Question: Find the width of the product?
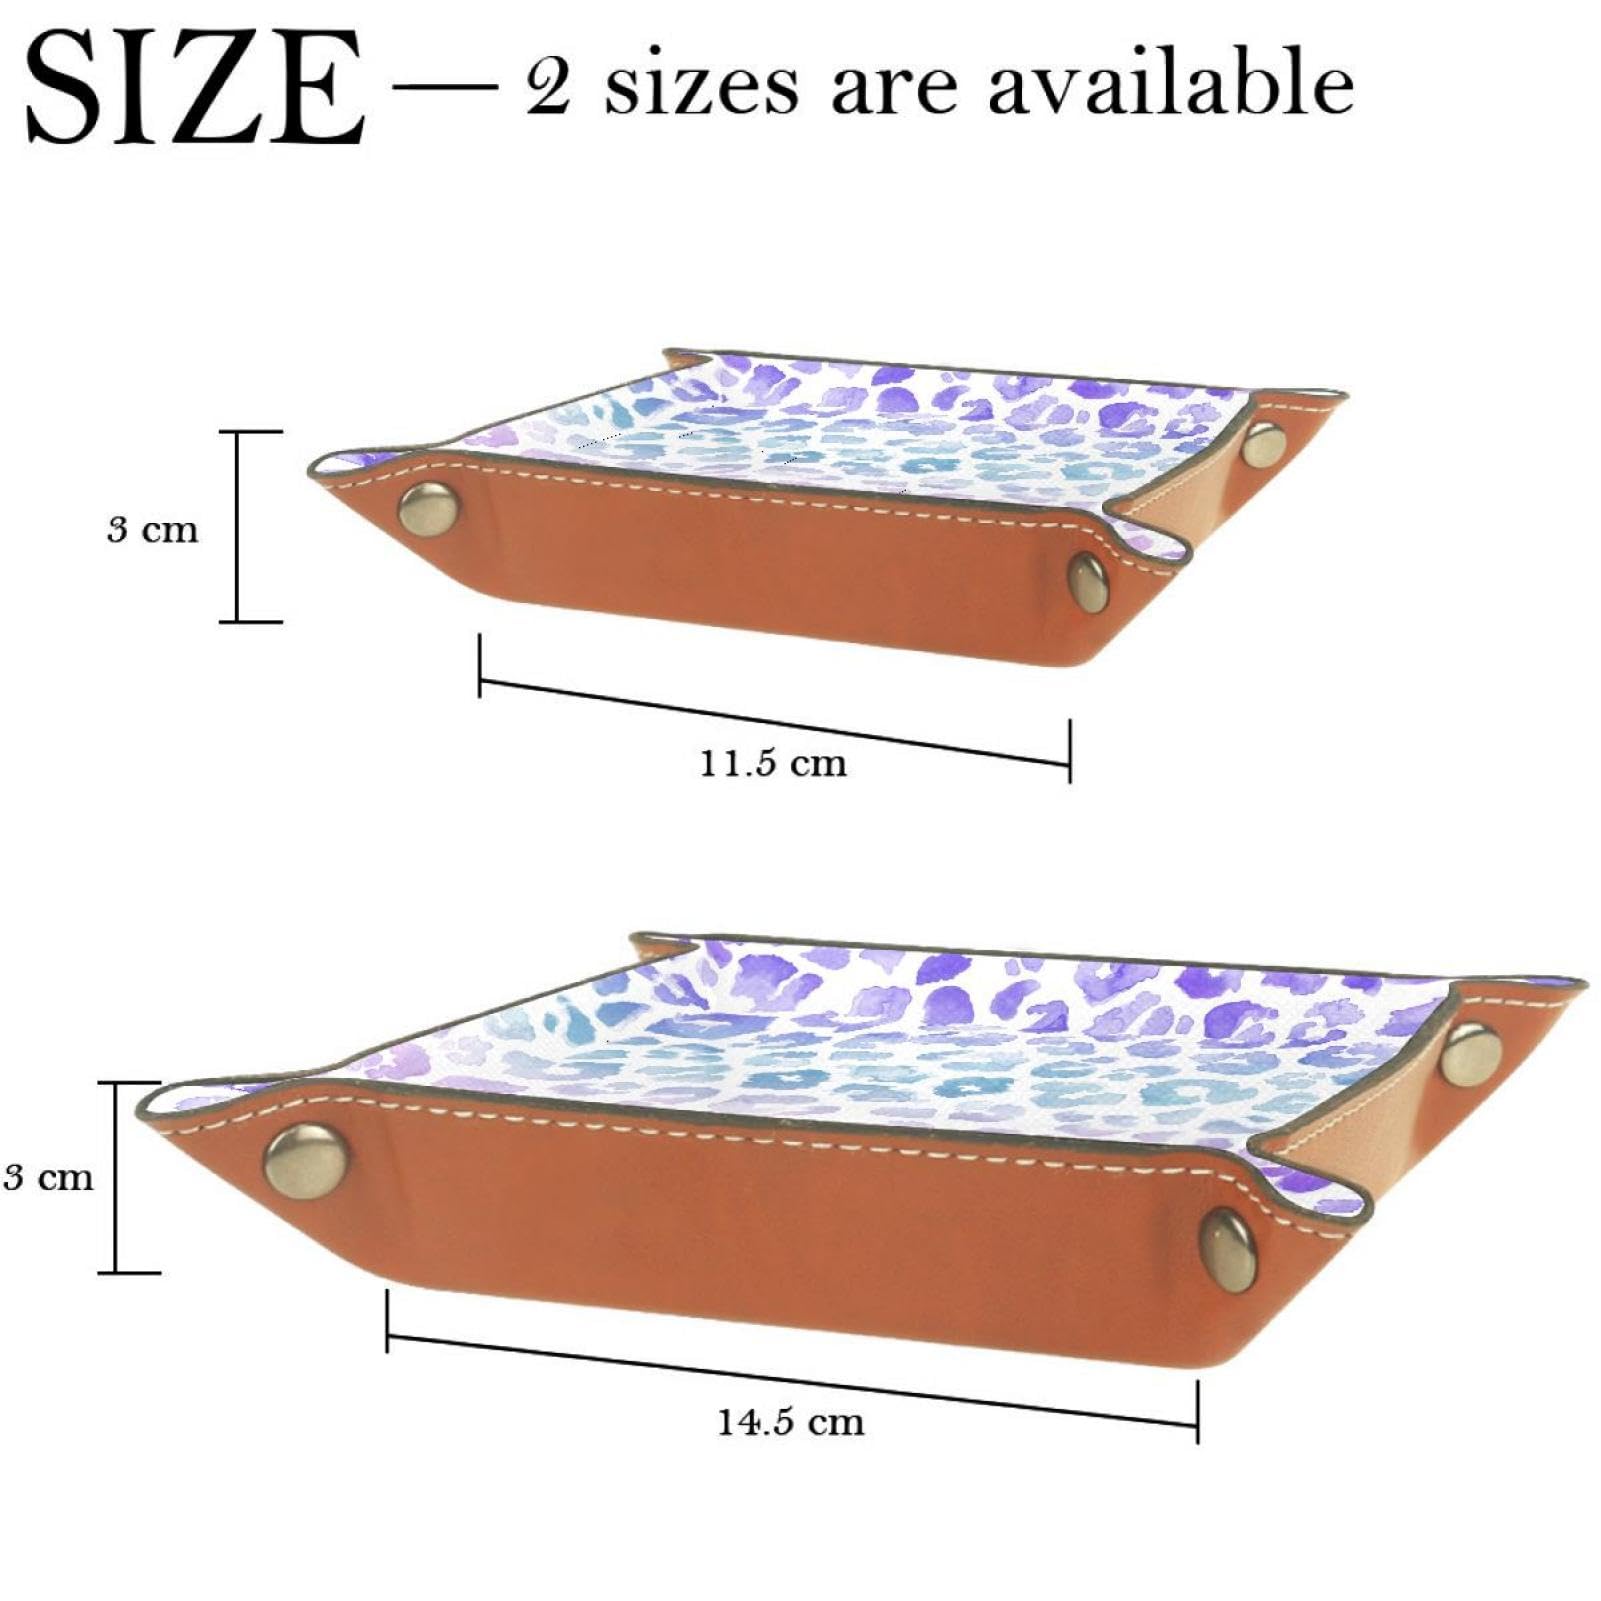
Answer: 14.5 centimetre